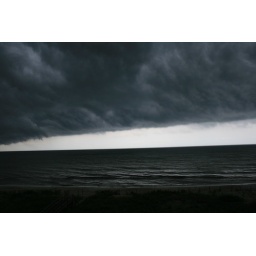
I still went swimming in the ocean during this :)